Investment Valuation

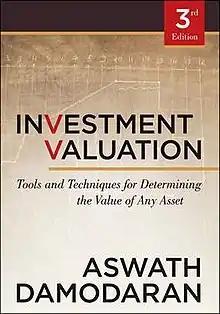
3rd edition cover

Investment Valuation: Tools and Techniques for Determining the Value of Any Asset is a textbook on valuation, corporate finance, and investment management by Aswath Damodaran. The text was initially published by John Wiley & Sons on October 11, 1995, and is now available in its third edition as a part of Wiley Finance series.